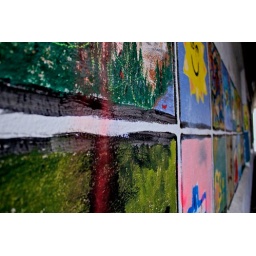
Artwork lining the wall underneath a train track bridge.